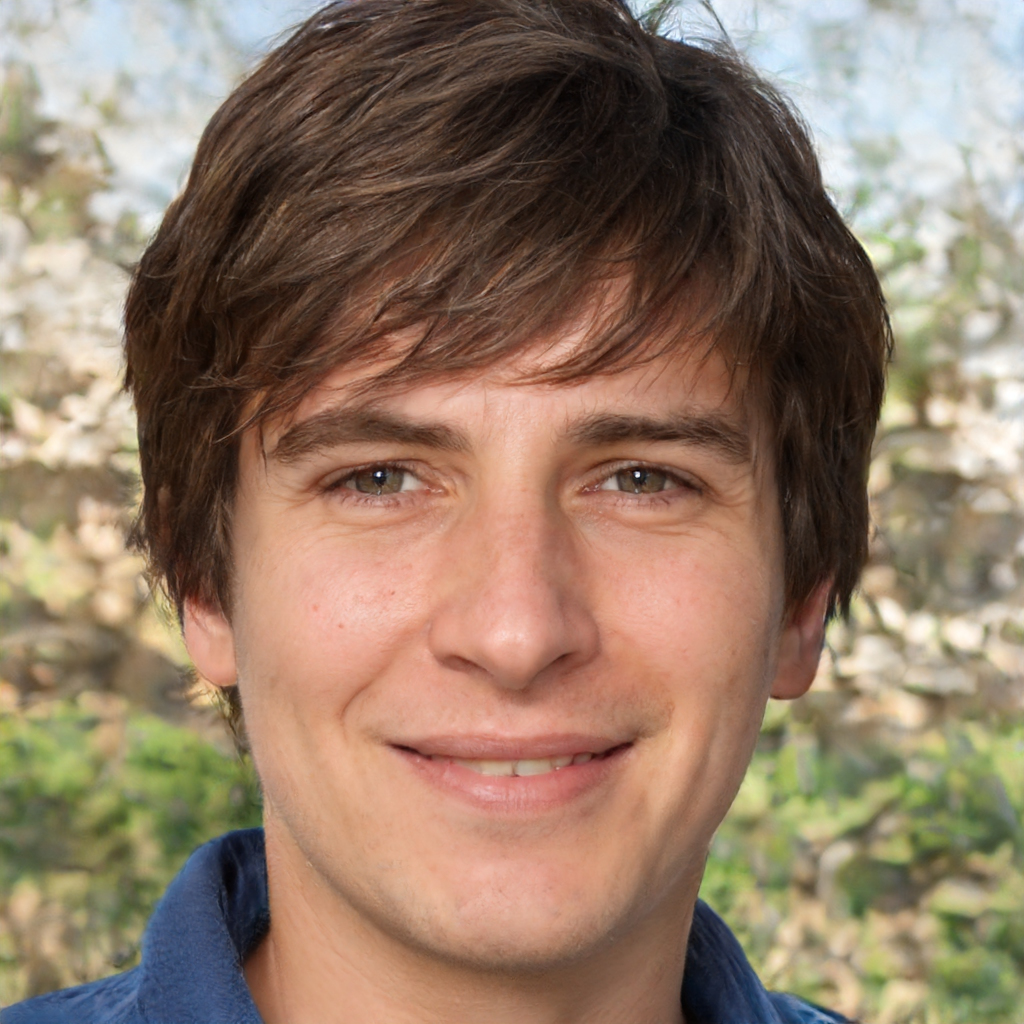
Gender: Male